Two Brothers (video game)

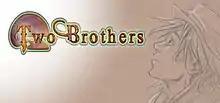

Two Brothers is a 2013 action role-playing game developed and published by AckkStudios.